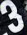
Number: 3